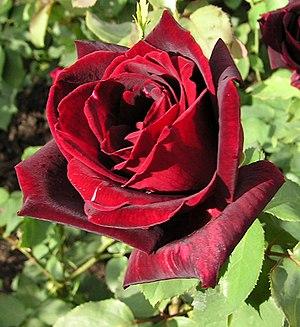
La rose est la fleur des rosiers, arbustes du genre Rosa et de la famille des Rosaceae. La rose des jardins se caractérise avant tout par la multiplication de ses pétales imbriqués qui lui donne sa forme caractéristique.
Papa Meilland est un cultivar de rosiers, du groupe des hybrides de thé mis au point par le pépiniériste français Francis Meilland.
Meilland est une société de création de variété de roses françaises. La société appartient à 100 % aux familles Meilland et Richardier.